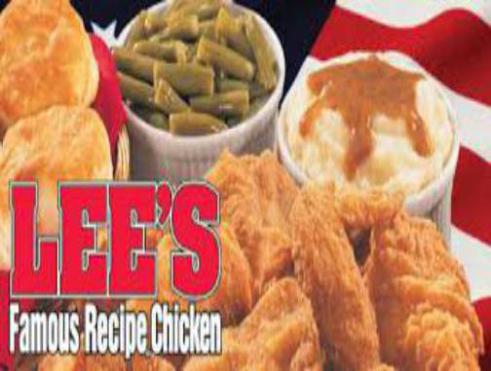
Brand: lee's famous recipe chicken
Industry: Food